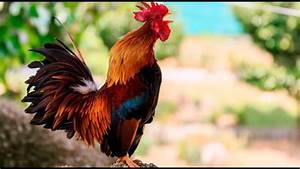
Label: gallina